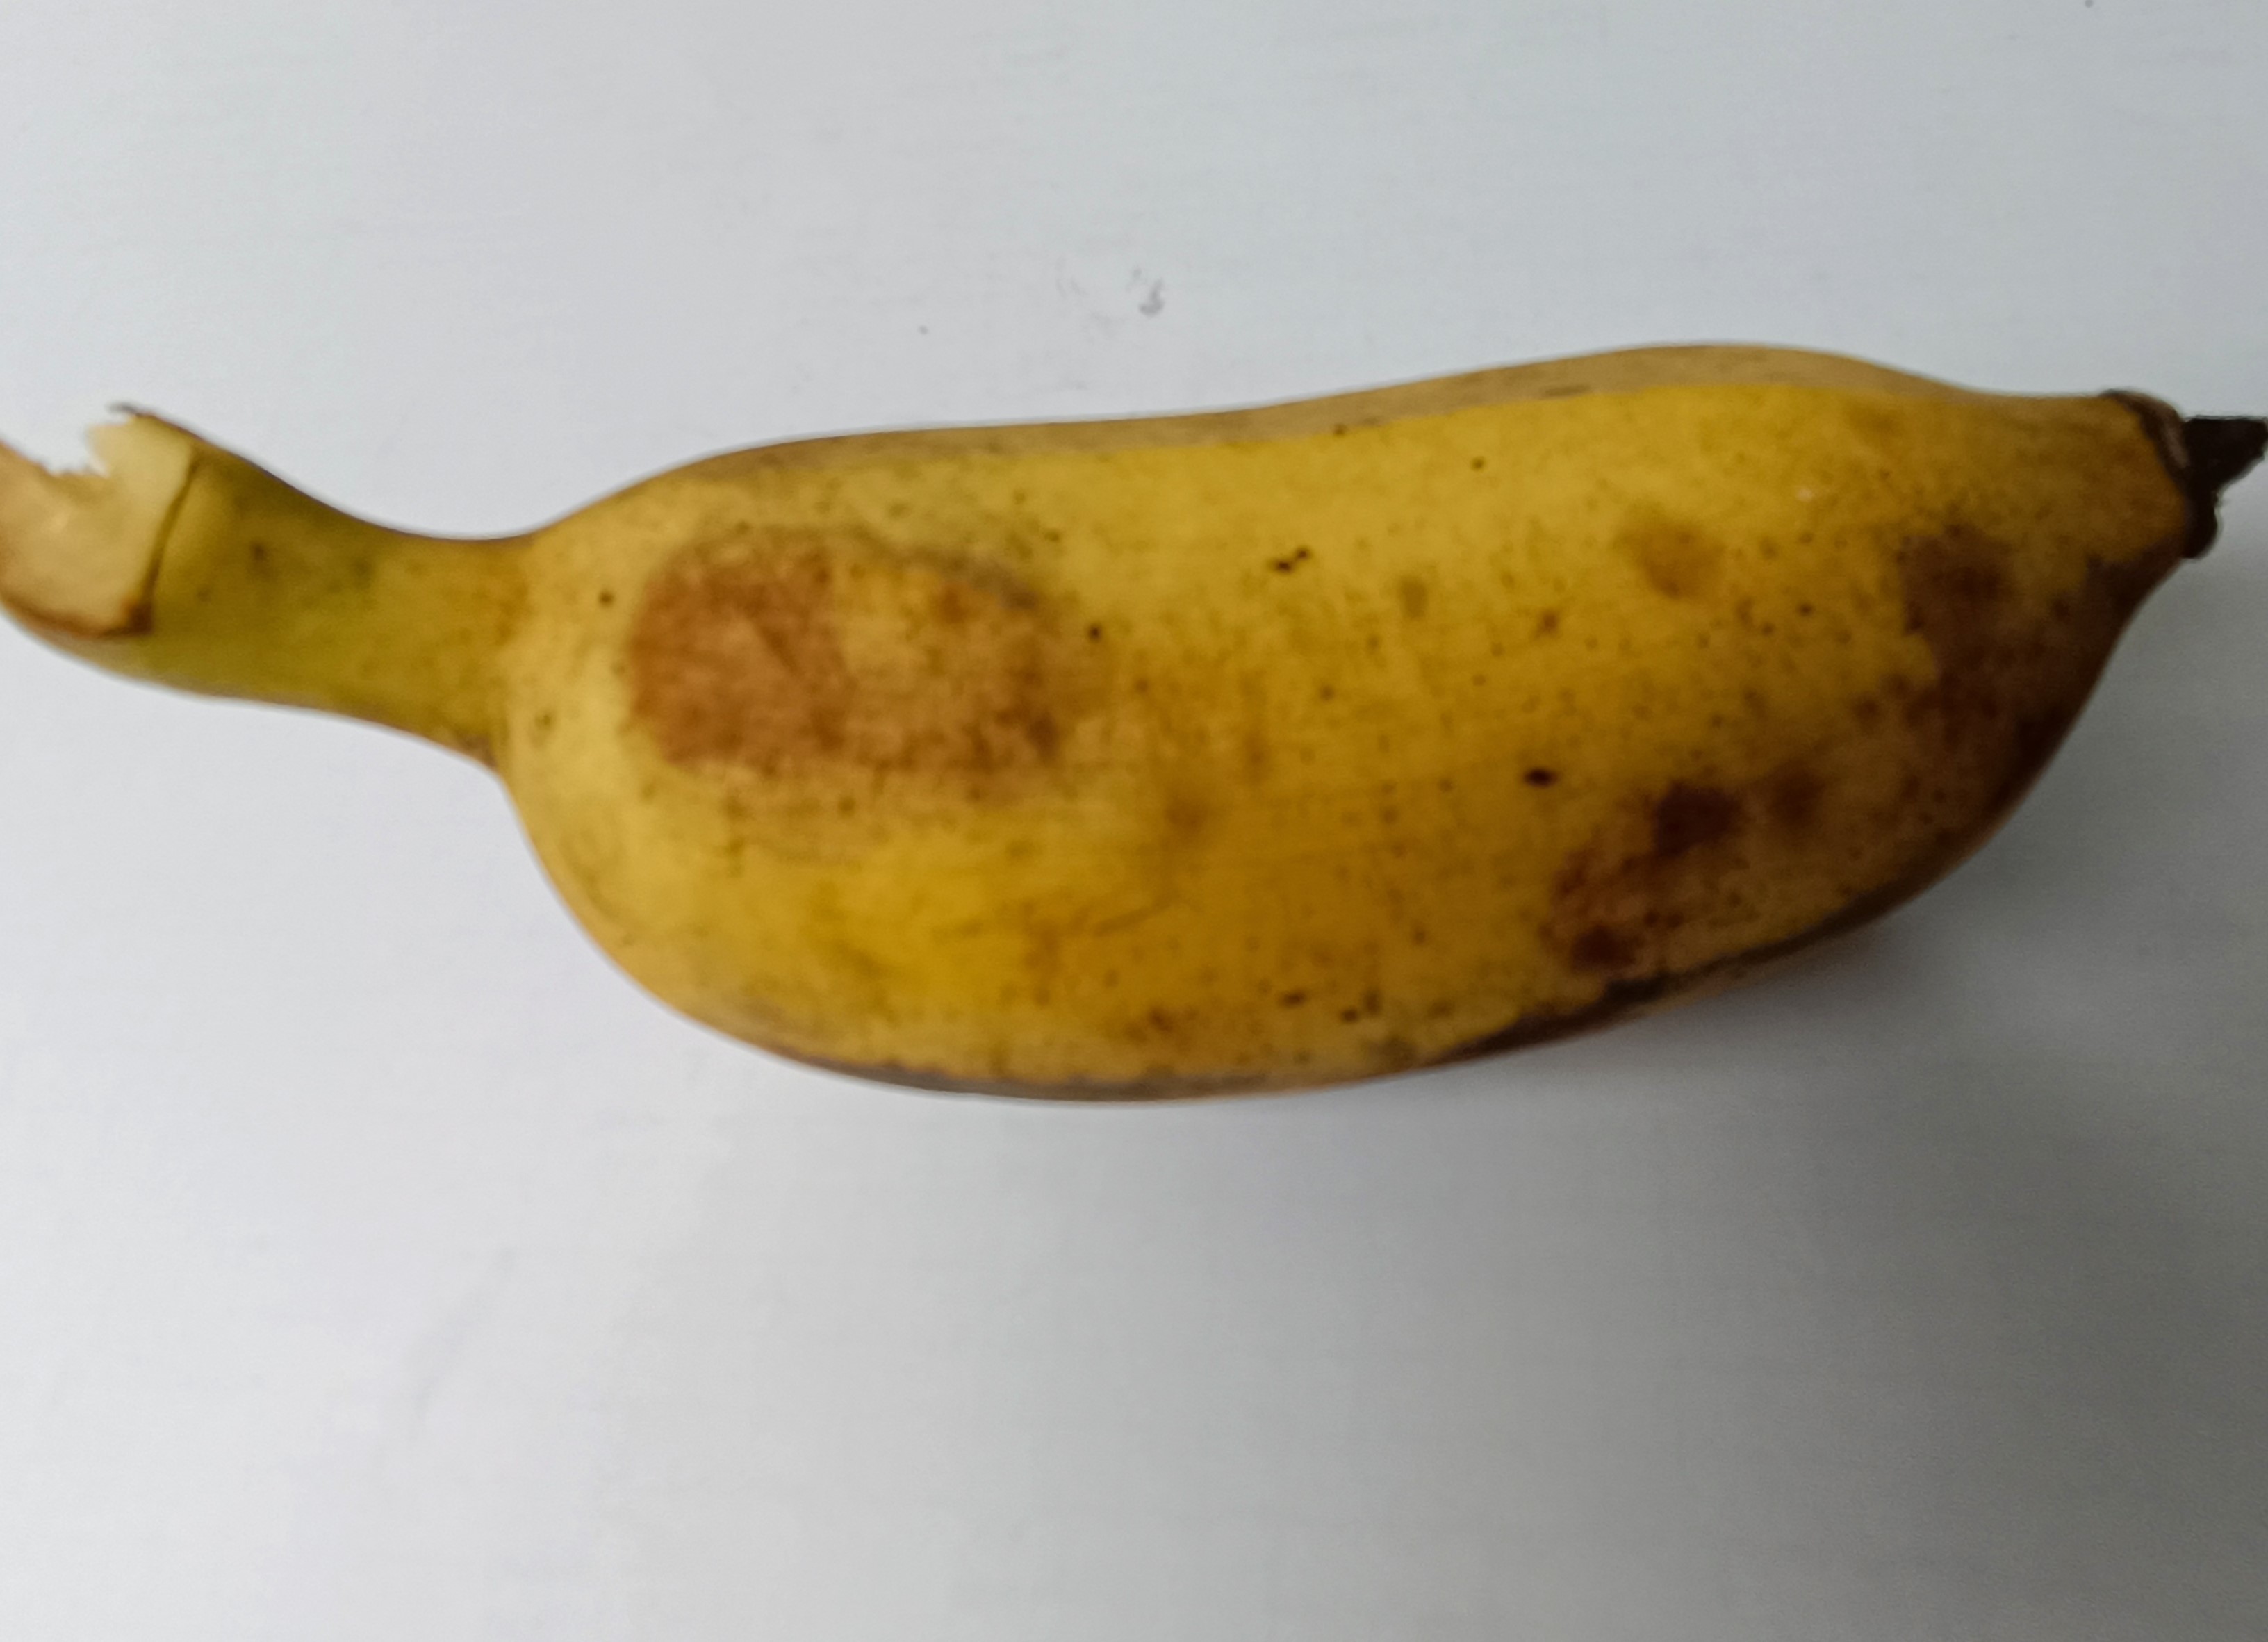
Banana variety: Deshi